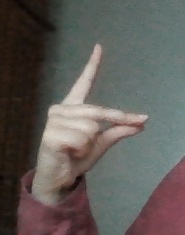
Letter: ta